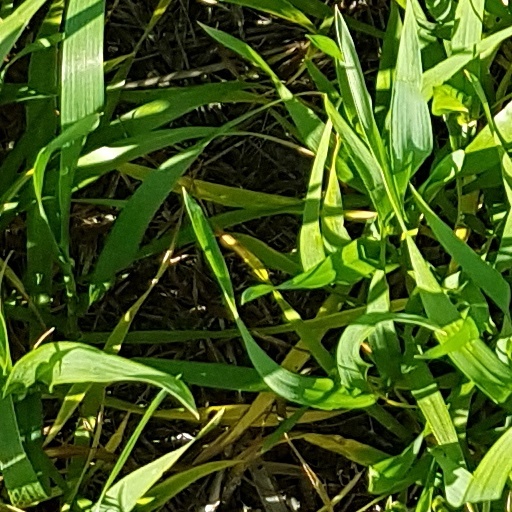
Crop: wheat